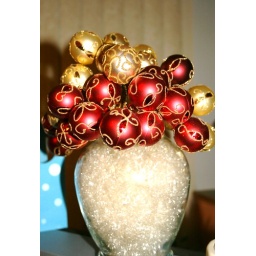
Festive gold &amp;amp; red Christmas balls in a vase, sits on my mantle as a bouquet.